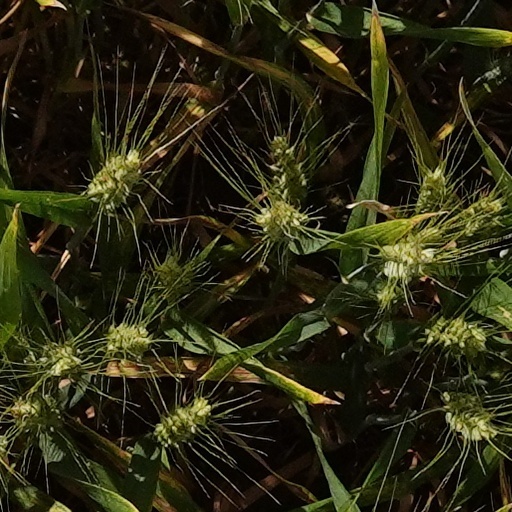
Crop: wheat